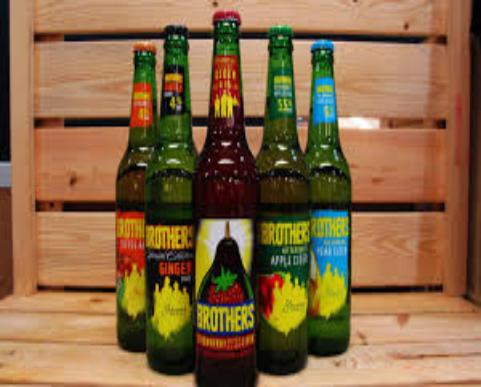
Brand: Brothers Cider
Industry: Food